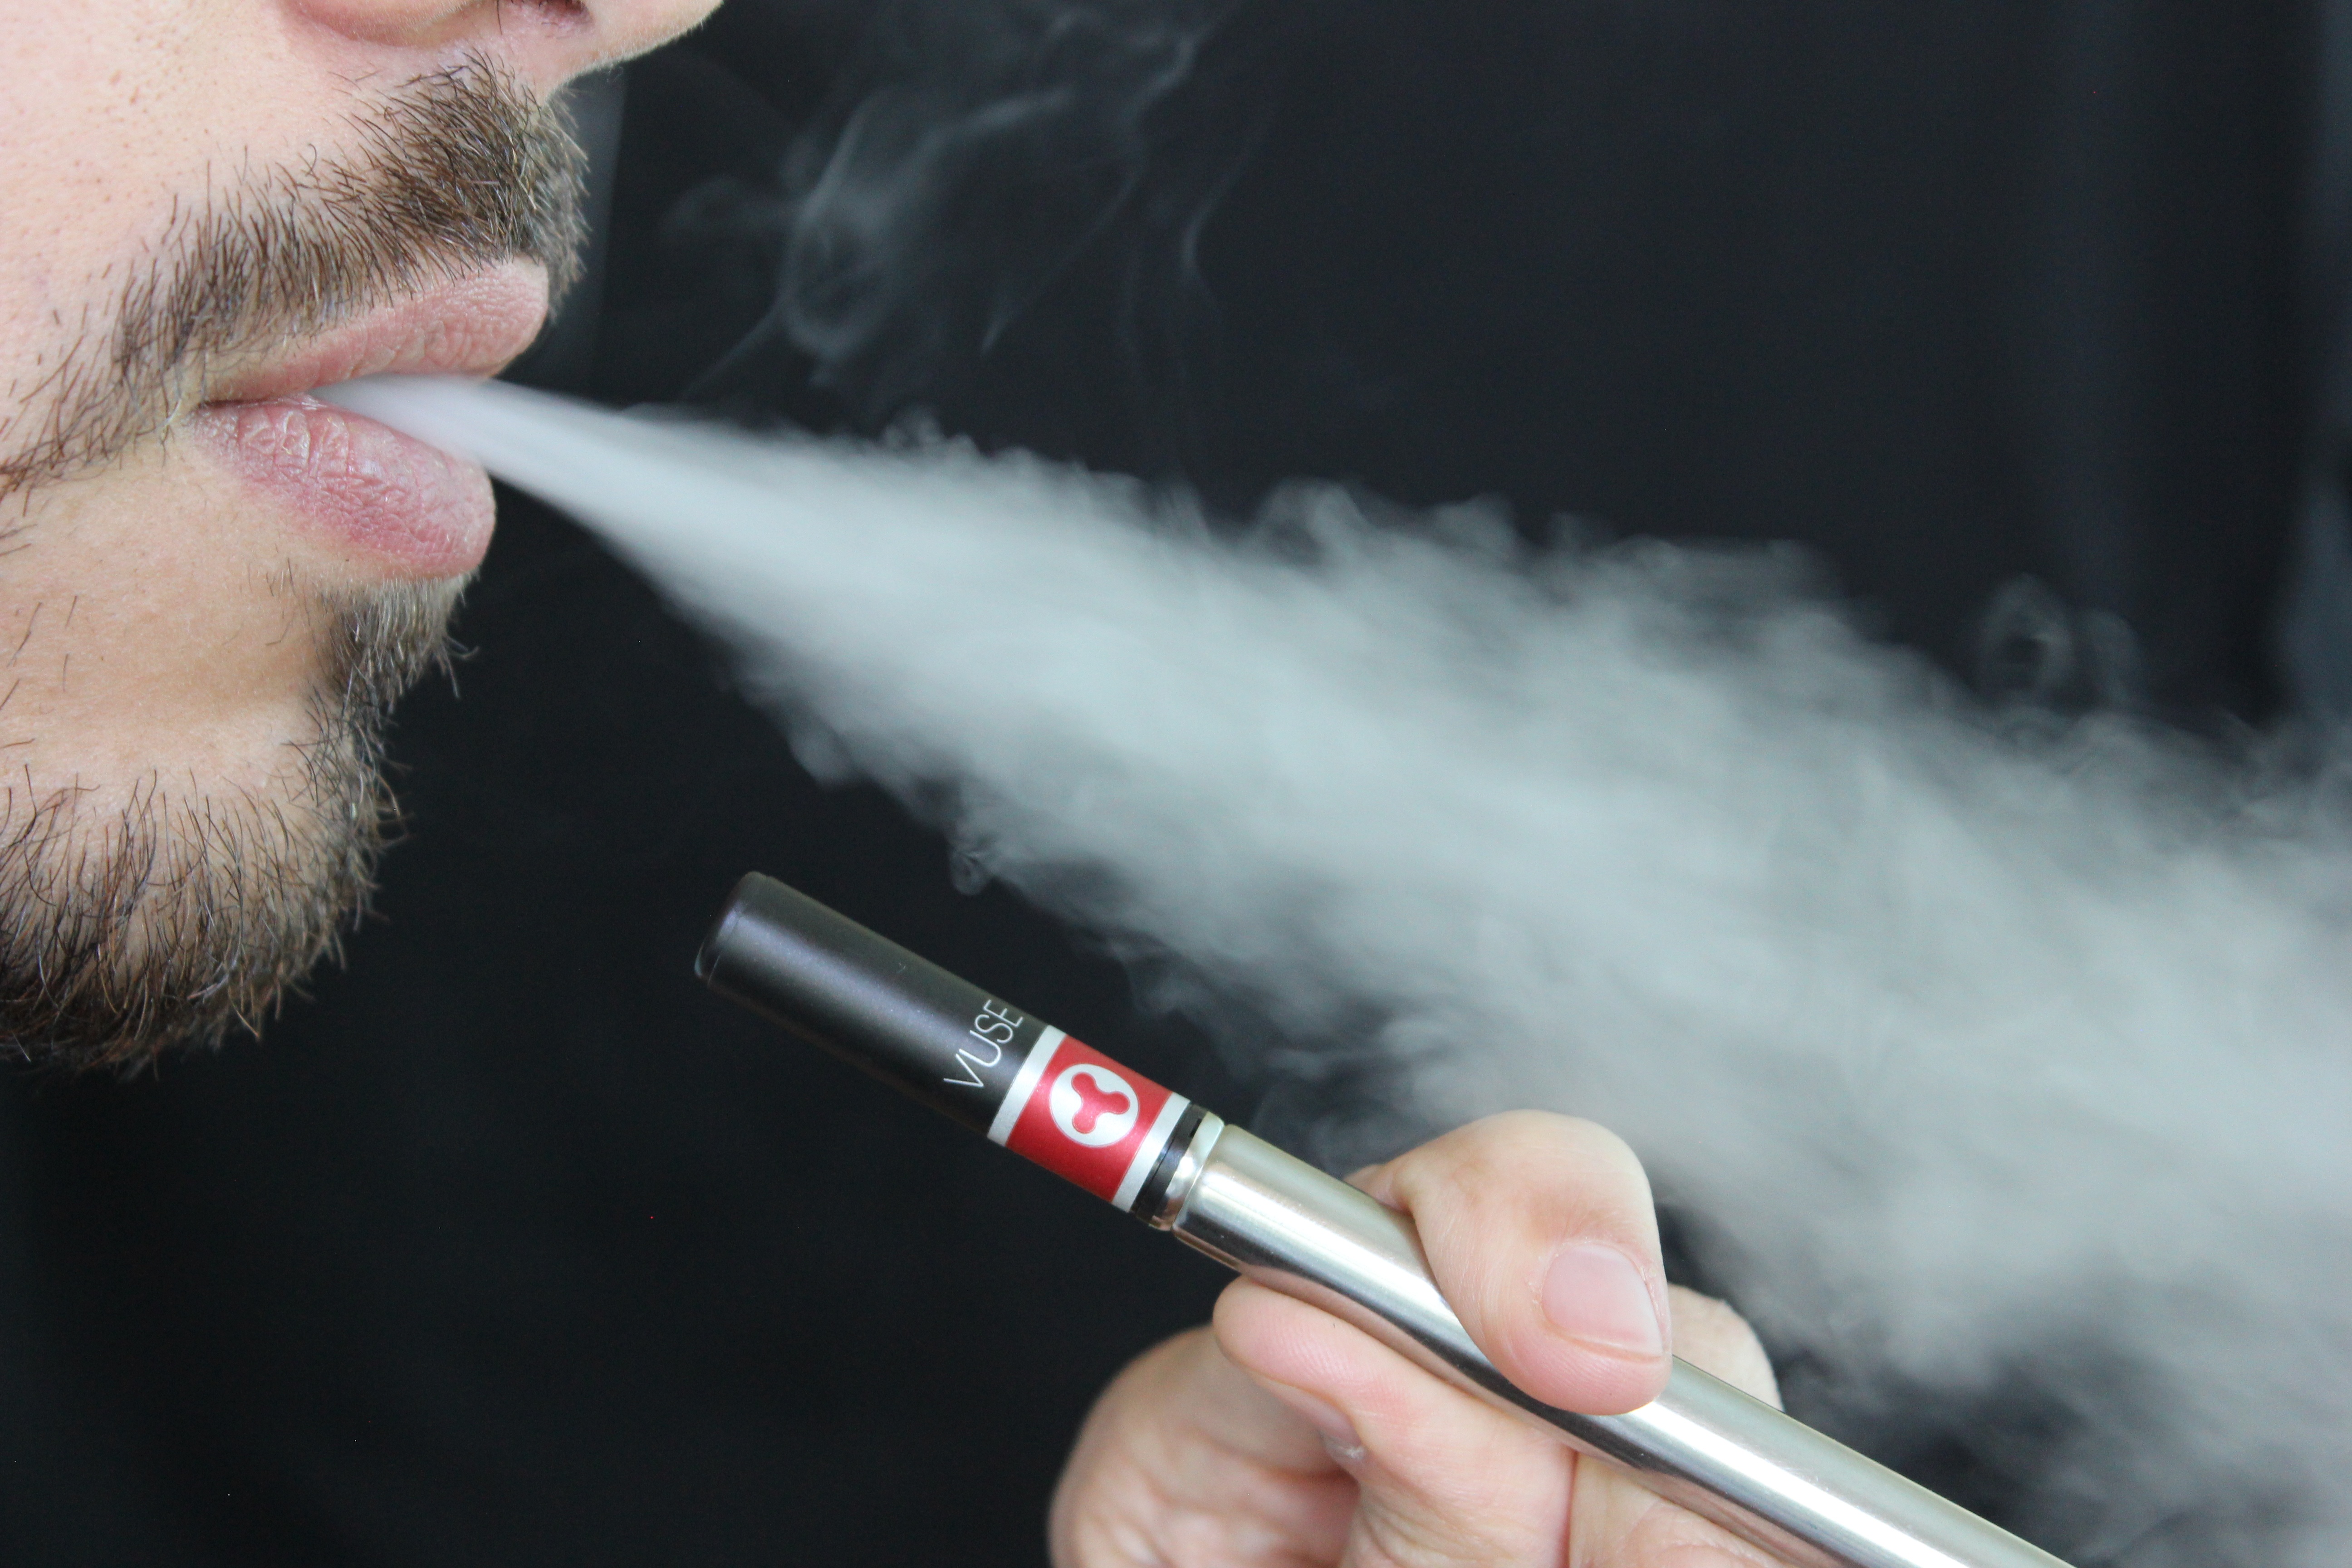
liquid, technology, smoke, smoking, red, lifestyle, health, lip, cigarette, electronic, alternative, silver, eye, drug, addiction, blu, tobacco, vaping, ecig, vaporizer, nicotine, e cigarette, quit, atomizer, blu cigs, electronic cigarette, e cig, tobacco products